Isaac Chocrón

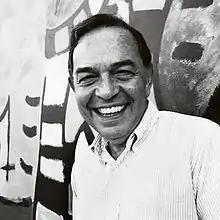
Isaac Chocrón Serfaty (September 25, 1930 – November 6, 2011), playwright and translator

Isaac Chocrón Serfaty (September 25, 1930, in Maracay – November 6, 2011, in Caracas) was a Venezuelan economist, playwright and translator. He was a graduate of Columbia University and Manchester University. He later directed the School of Arts at the Central University of Venezuela.